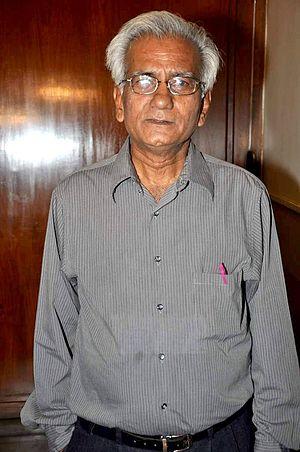
Kundan Shah est un réalisateur et scénariste indien.